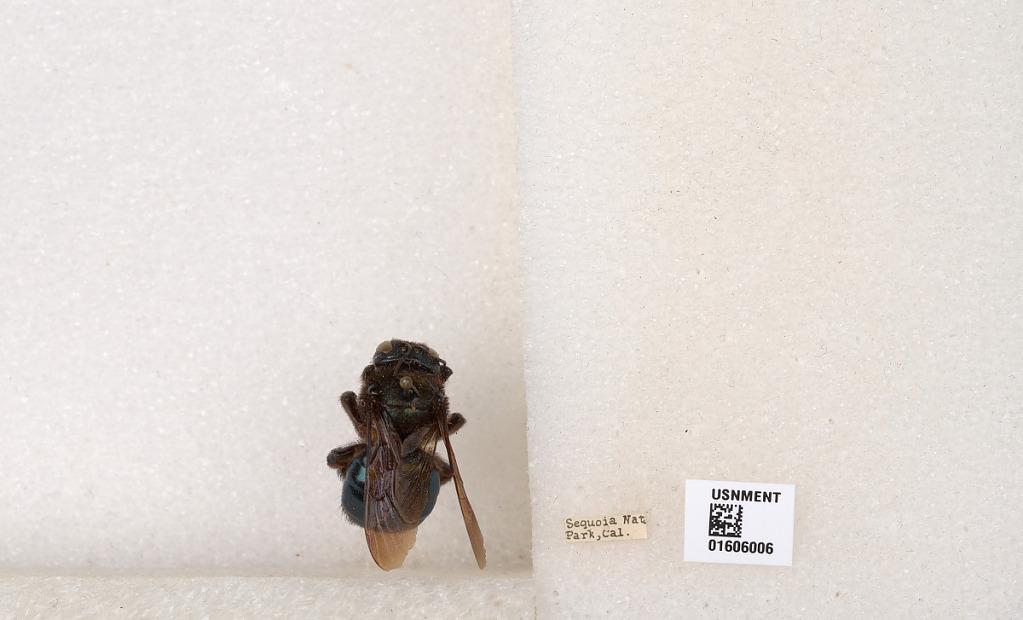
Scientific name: Xylocopa (Xylocopoides) californica californica Cresson
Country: United States
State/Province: California
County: Tulare
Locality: Sequoia National Park
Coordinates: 36.5077, -118.575